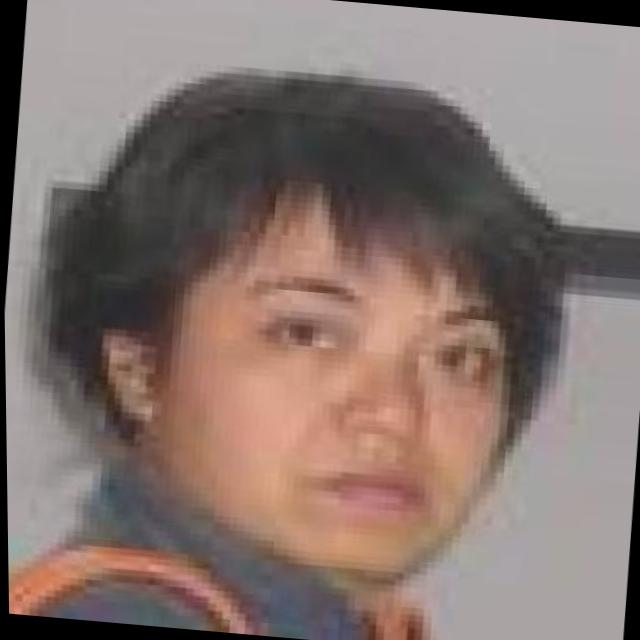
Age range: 21-44